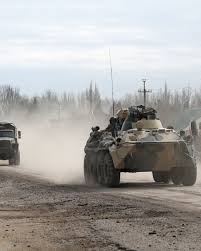
Label: BTR-80